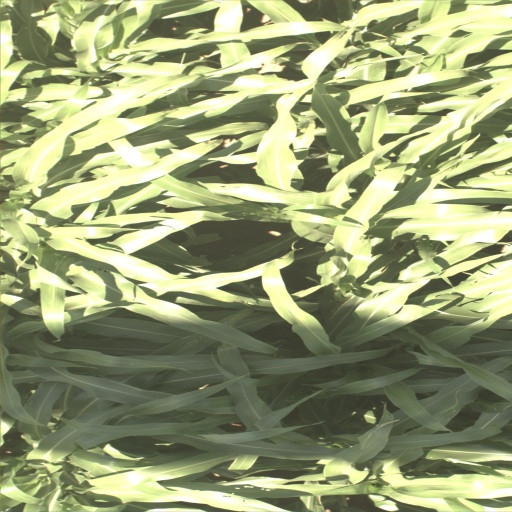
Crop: sorghum